Describe the emotion expressed in this image:  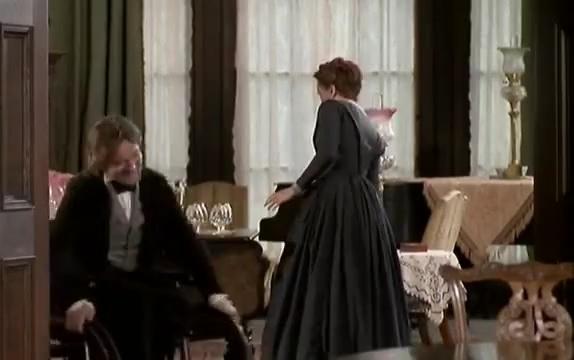
This person displays Fear, valence and arousal with high intensity.